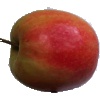
Label: apple_pink_lady